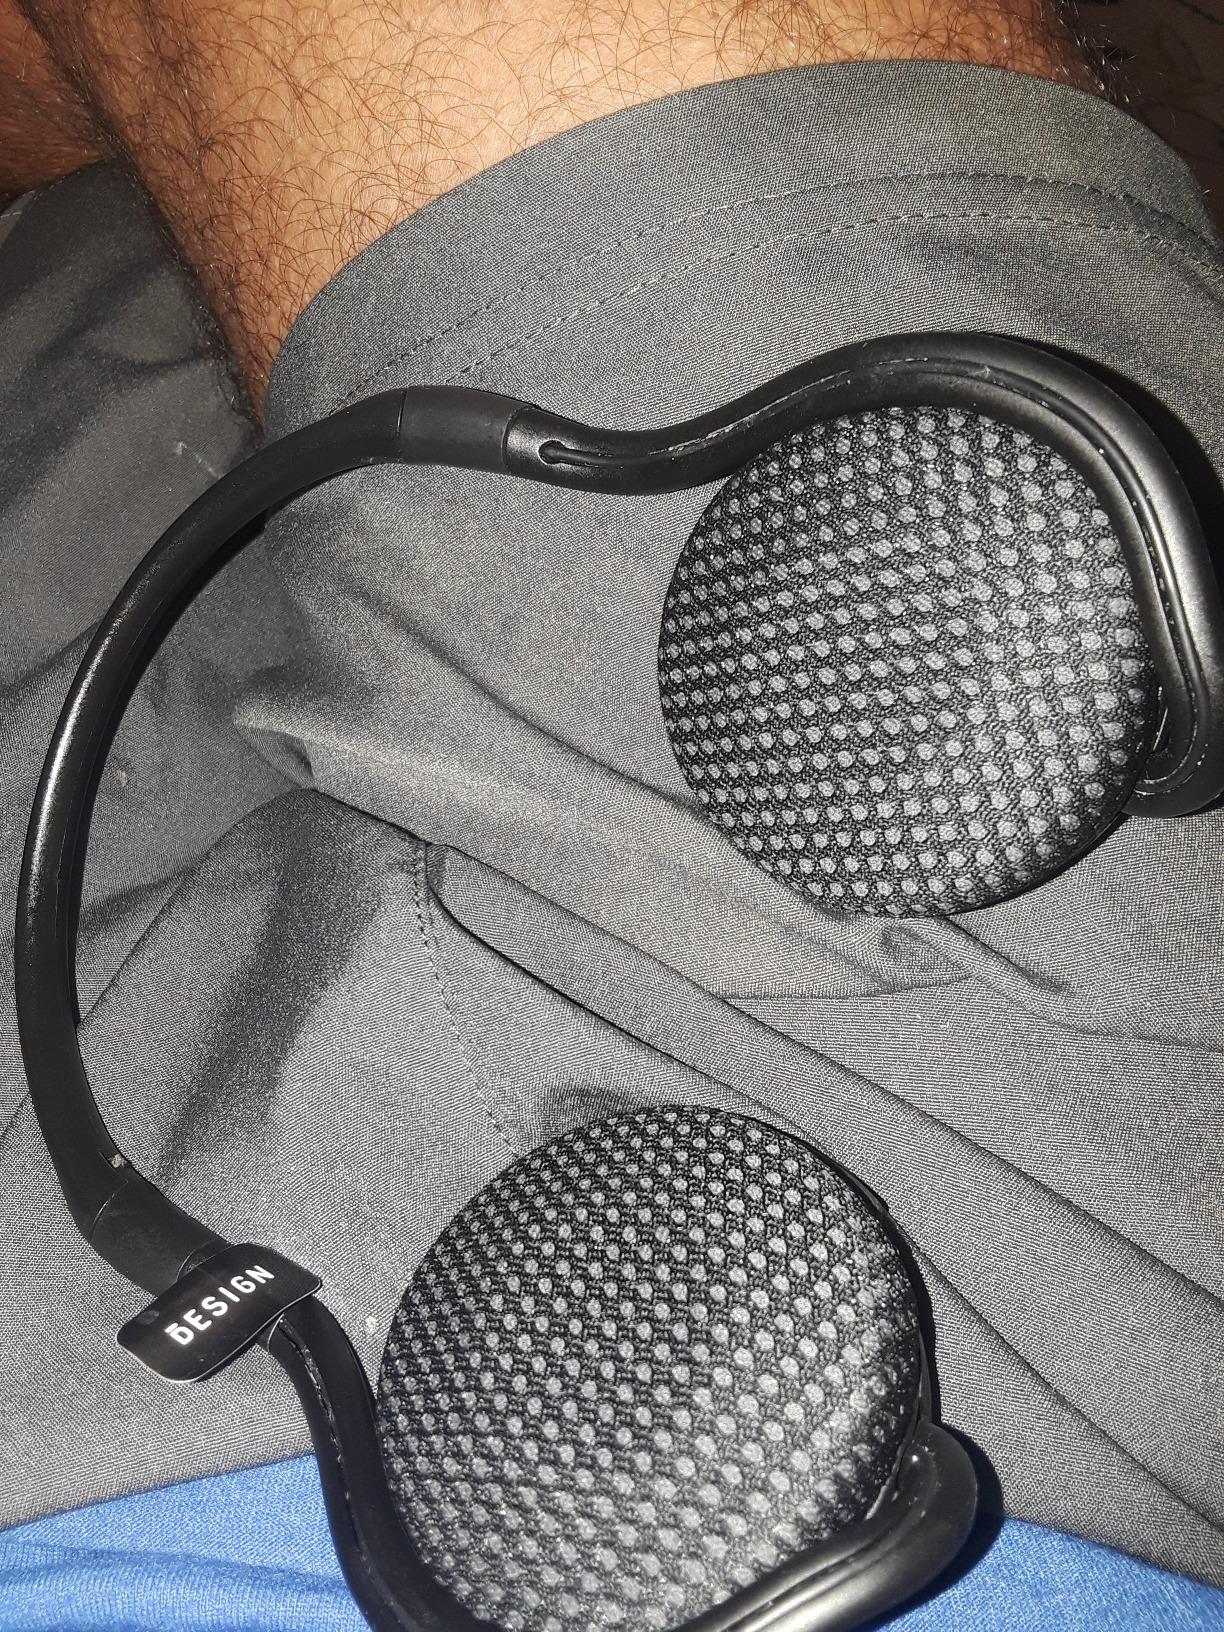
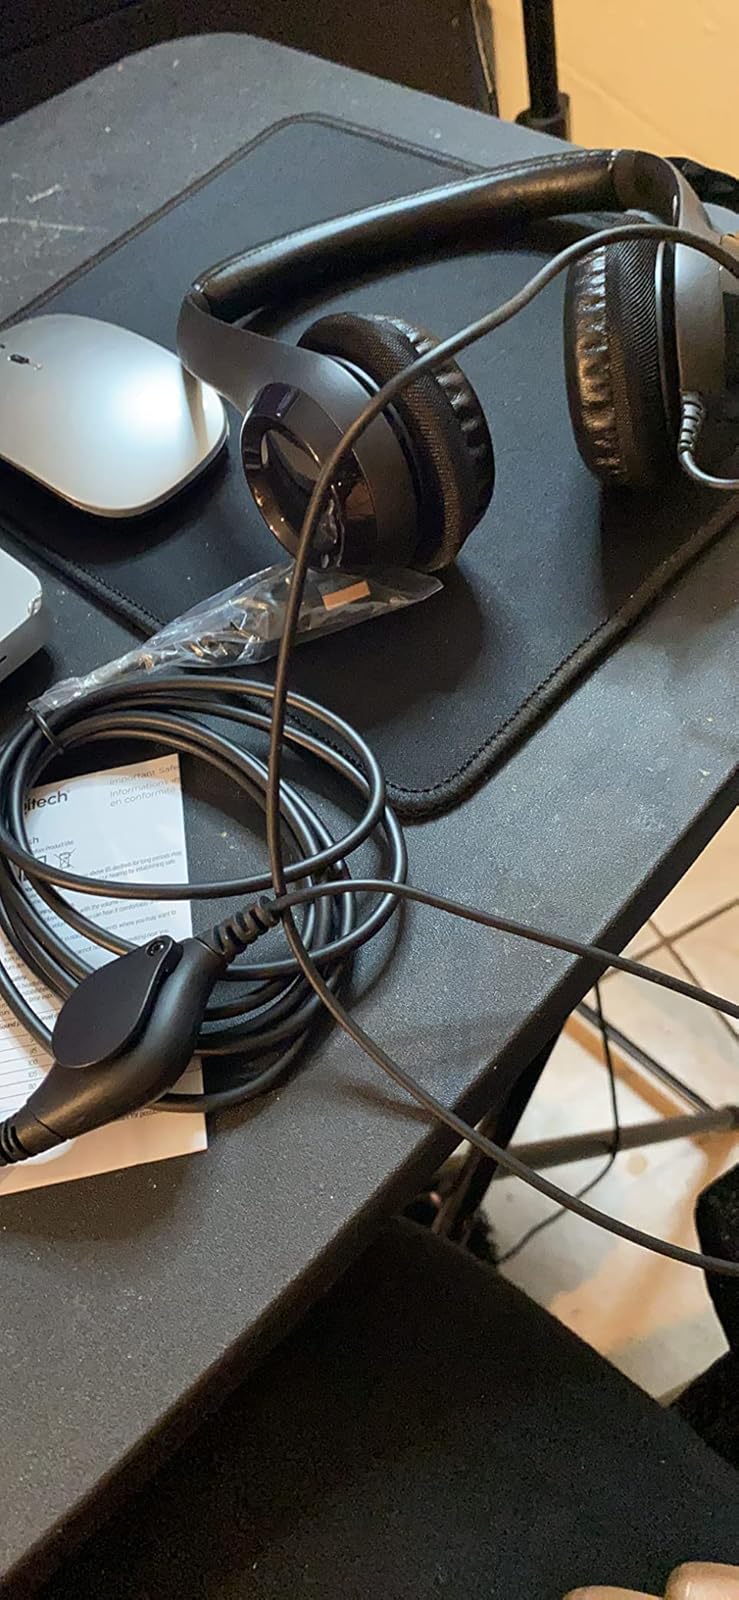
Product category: headphones
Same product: no